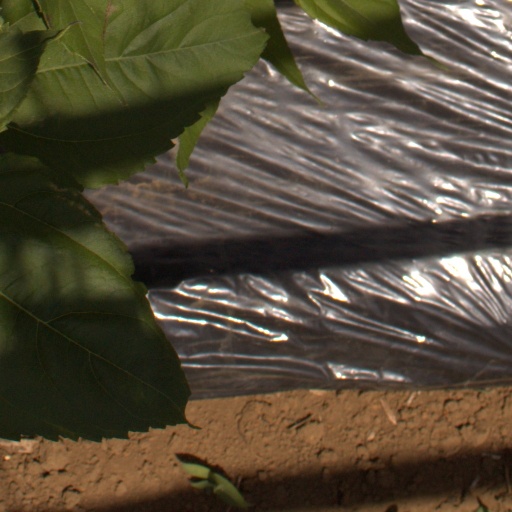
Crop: Jerusalem artichoke